Princeton University Orchestra

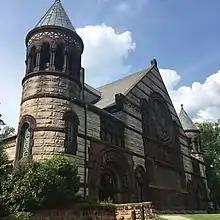
Alexander Hall, housing Richardson Auditorium, home of the Princeton University Orchestra

The Princeton University Orchestra (PUO) is the flagship symphony orchestra of Princeton University. The ensemble tours internationally and includes over 100 musicians, almost all of whom are undergraduates at the university. Every academic year, the Princeton University Orchestra holds eight or nine concerts in Richardson Auditorium in Alexander Hall.